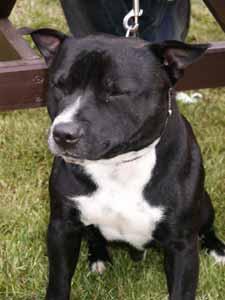
Staffordshire_bullterrier